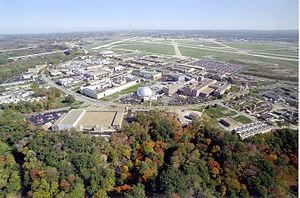
Le Glenn Research Center, officiellement appelé NASA John H. Glenn Research Center at Lewis Field, est un des dix centres spatiaux de la NASA. Ses installations sont situées sur le territoire des villes de Brook Park, Cleveland et Fairview Park, dans l'Ohio, près de l'aéroport international de Cleveland-Hopkins. Le centre qui emploie environ 3 000 personnes dont la moitié sont des sous-traitants, dispose d'un budget en 2015 de 675 millions de dollars américains.